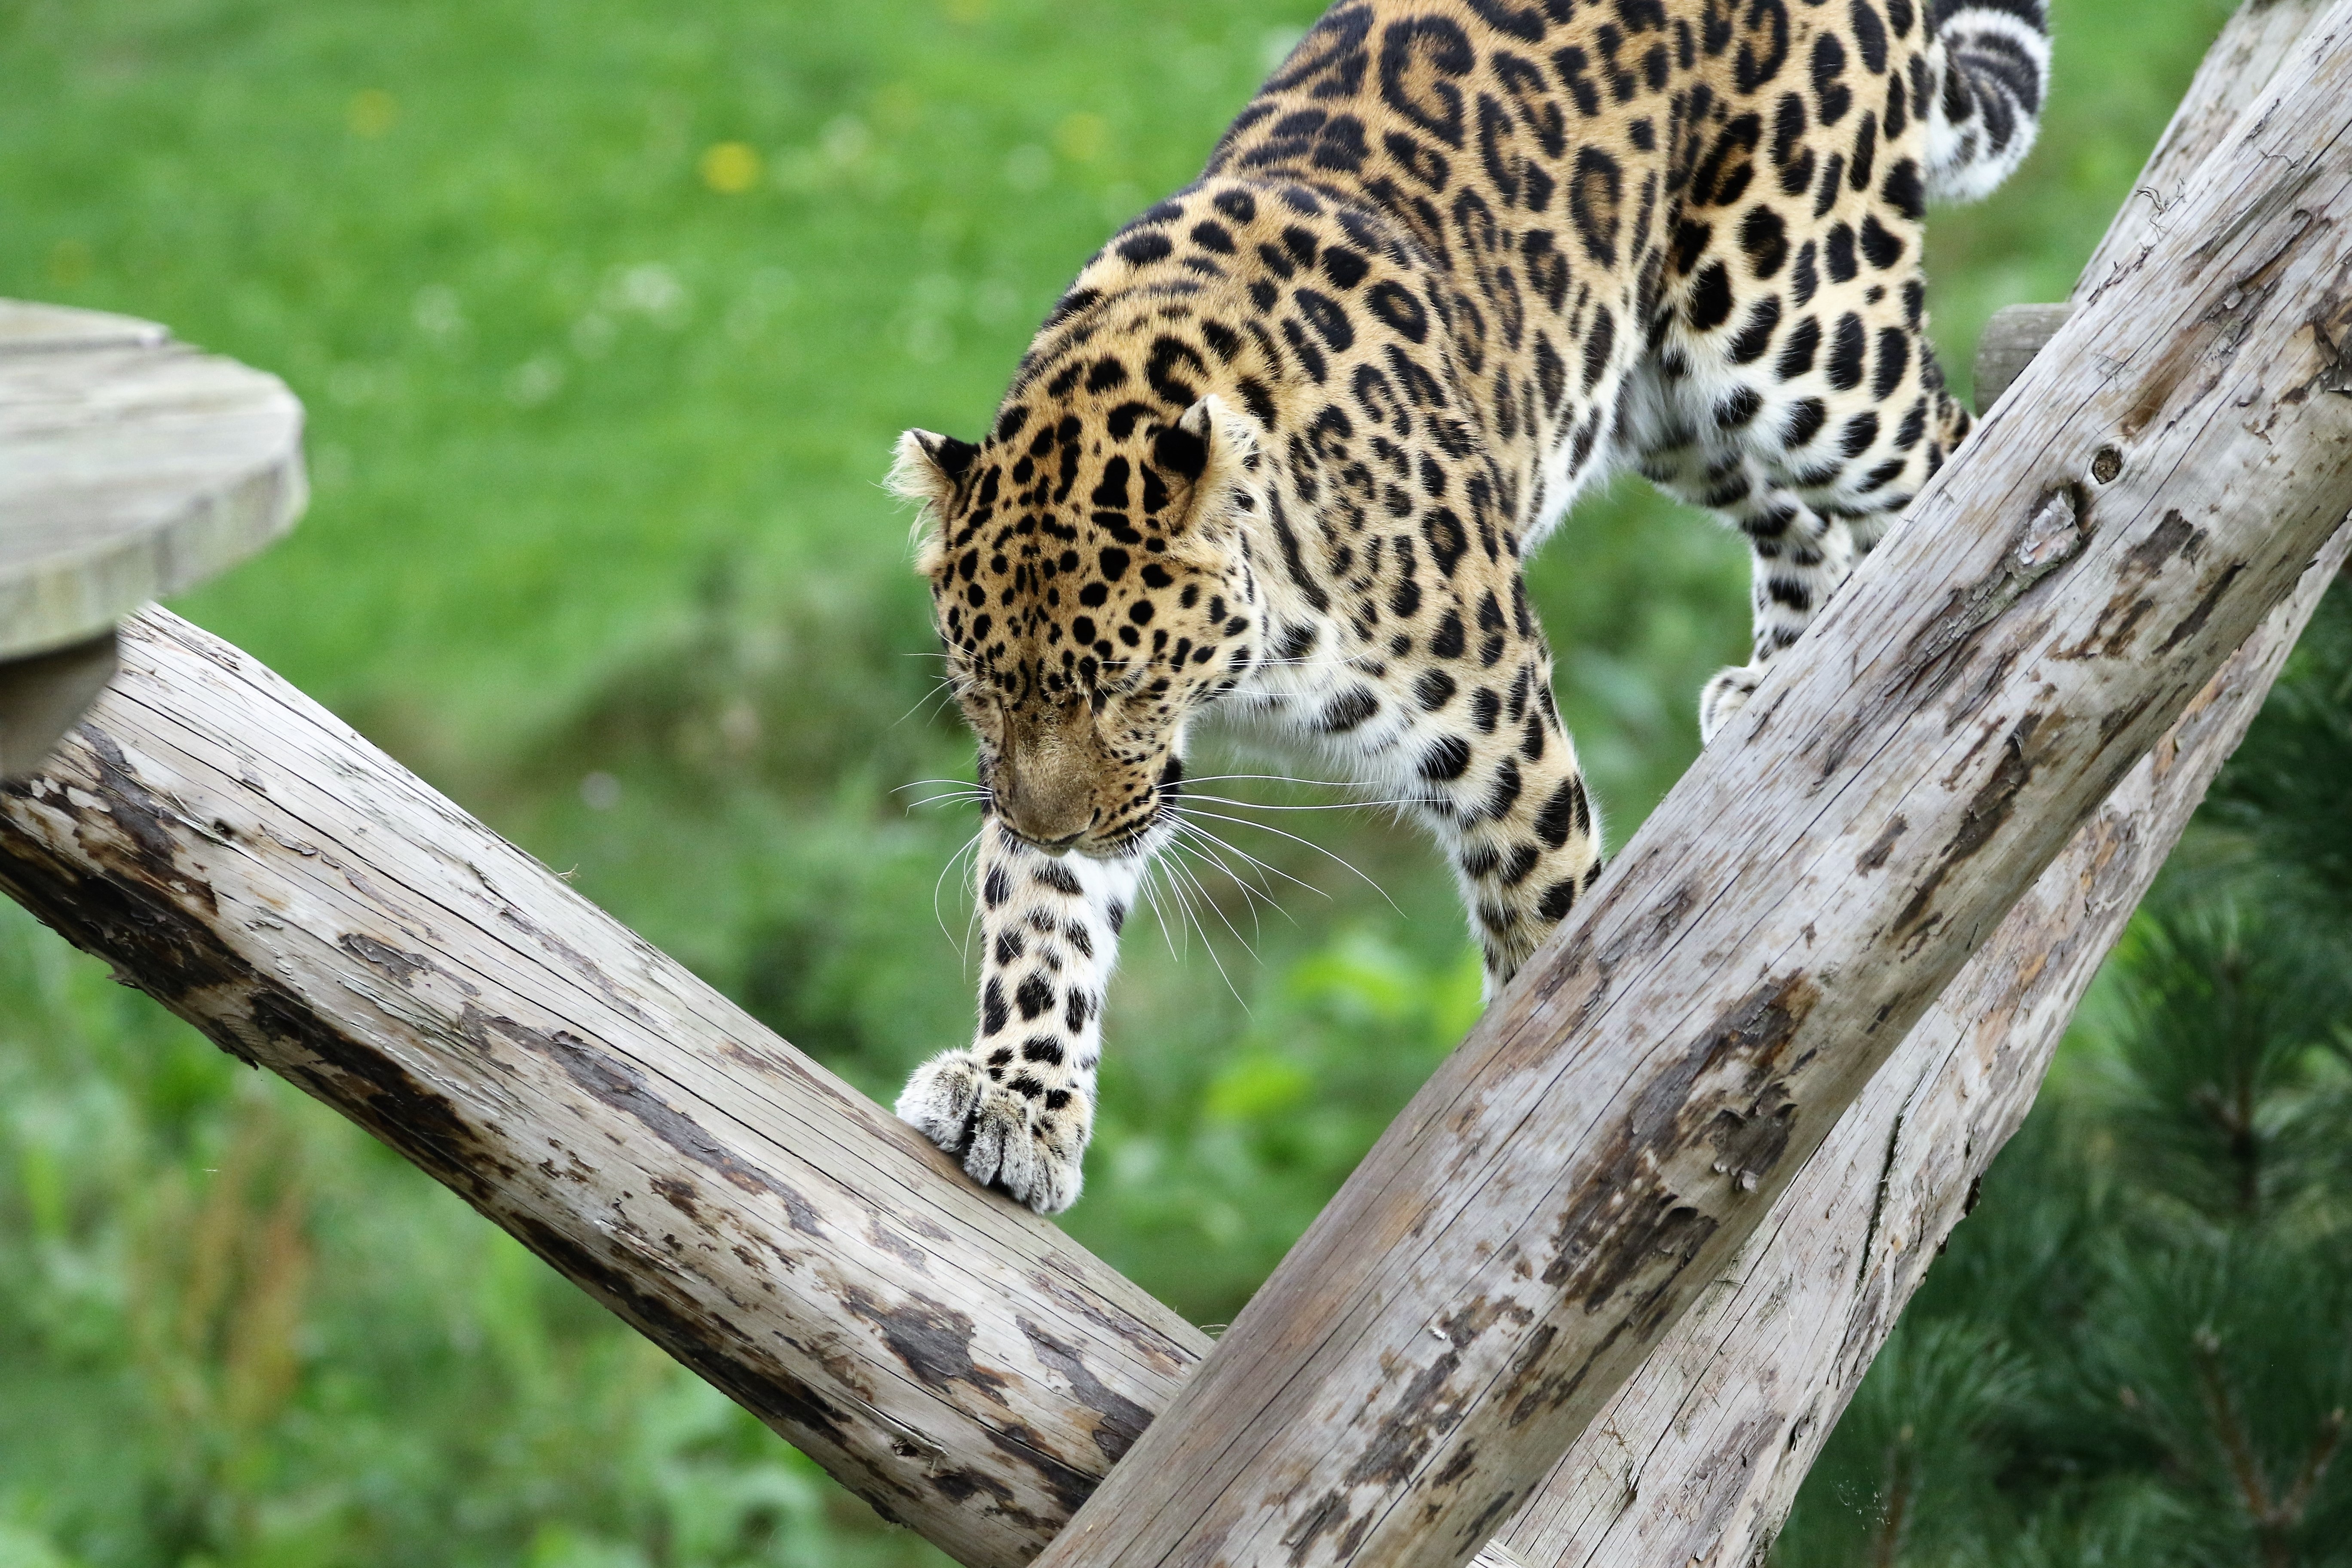
nature, animal, wildlife, wild, zoo, cat, natural, feline, mammal, predator, fauna, leopard, big cat, spotted, spots, endangered, vertebrate, jaguar, carnivore, fierce, powerful, pantera, ocelot, big cats, cat like mammal